Carl Eytel

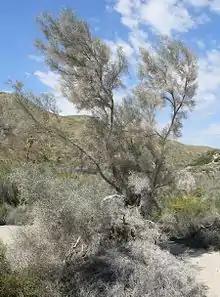
Smoketree ("Psorothamnus spinosus")

While living for the most part as a "desert rat" and starving artist, he both traveled alone throughout the American Southwest and accompanied author J. Smeaton Chase and painter Jimmy Swinnerton on their travels. Serving as George Wharton James' guide to "every obvious and obscure location of importance", he illustrated James' two volume "The Wonders of the Colorado Desert". The work was successful and received generally favorable reviews. The collaboration on the book lasted from 1903 to 1907. Eytel's illustrations were also used by James in his 1906 article "The Colorado Desert: As General Kearney Saw It".